Cissy Fitzgerald

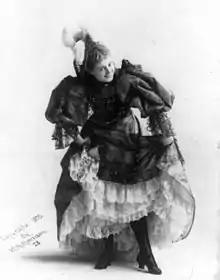
Photo by William McKenzie Morrison, 1895

Fitzgerald had an involuntary left-eye "wink", caused by tension in her orbicularis oculi muscle. While this wink became her trademark in the industry, it was controversial, uncomfortable and affected her health. The involuntary "wink" was actually a twitch, and outside of the studio it was sometimes taken as promiscuous. Fitzgerald's wink came to serve a greater purpose in the feminist film industry. Its widespread expression in her work helped researchers to understand Fitzgerald's disorder. Her wink provided an example for feminist historians, filmmakers, and producers investigating and identifying the gender contradictions of the early film industry. The constant repetitive image of Cissy's wink in her performance caused the stage comedian involuntarily to imbrute her own gestures.